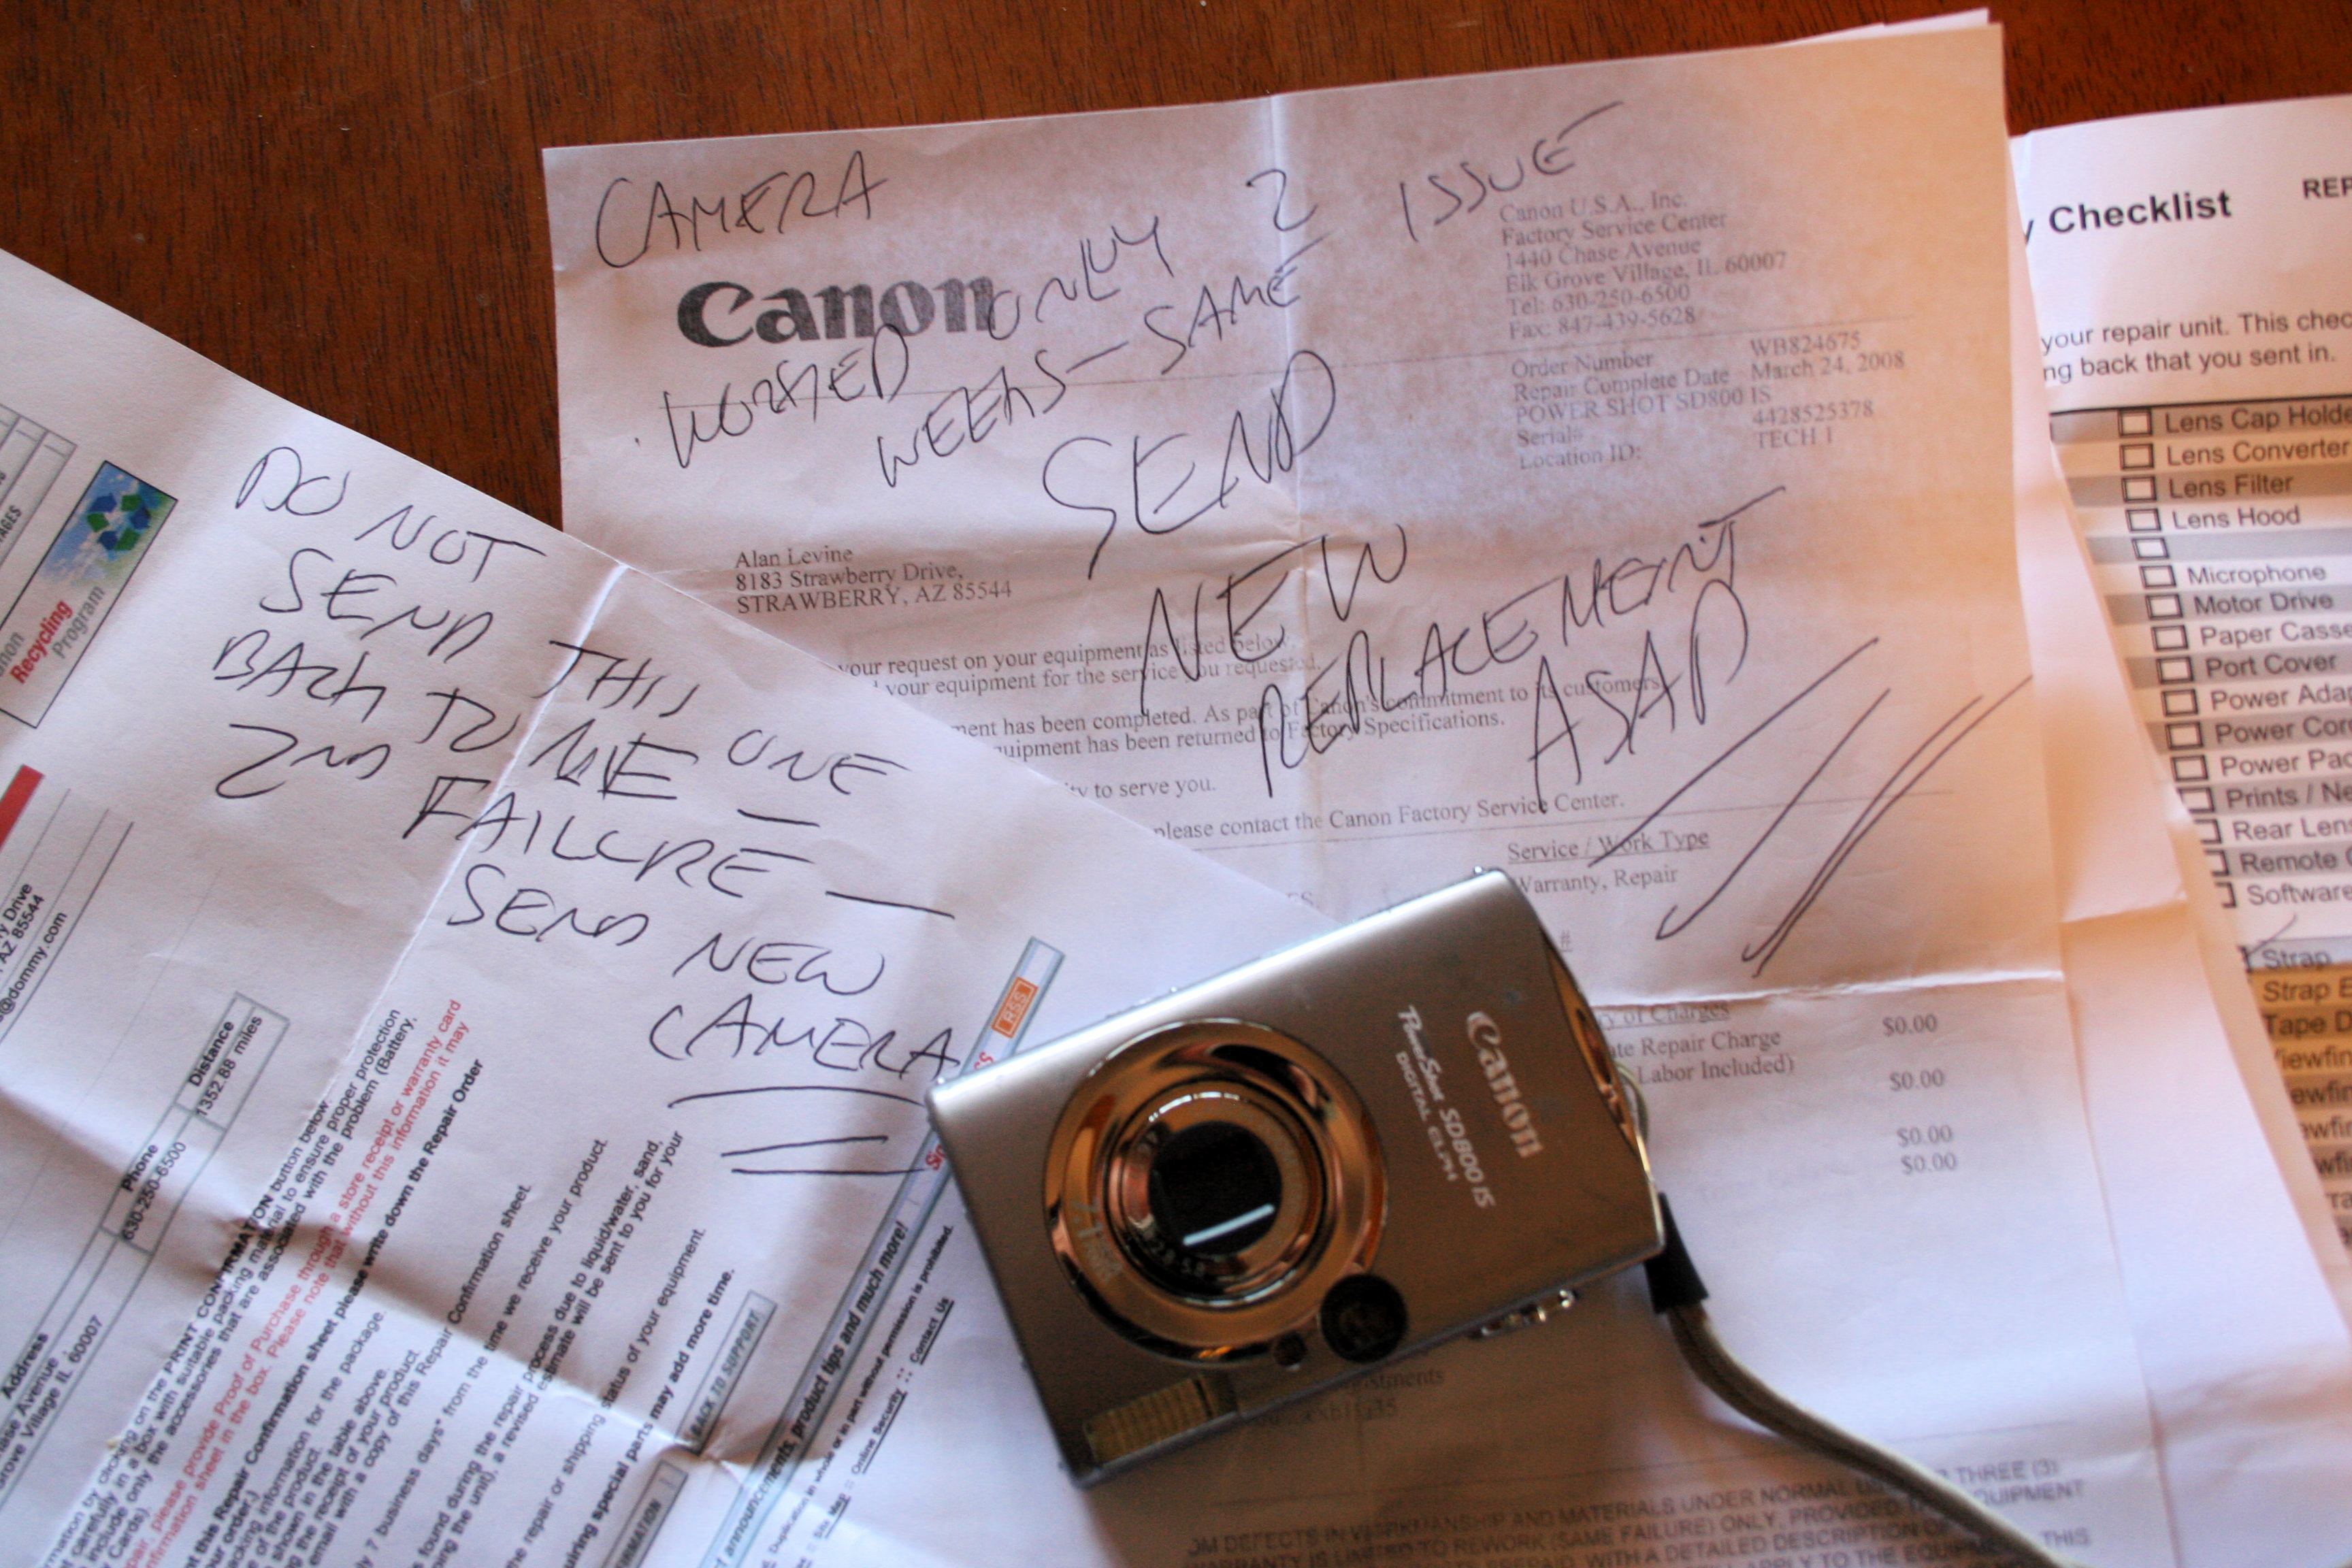
writing, book, brand, art, drawing, design, calligraphy, document